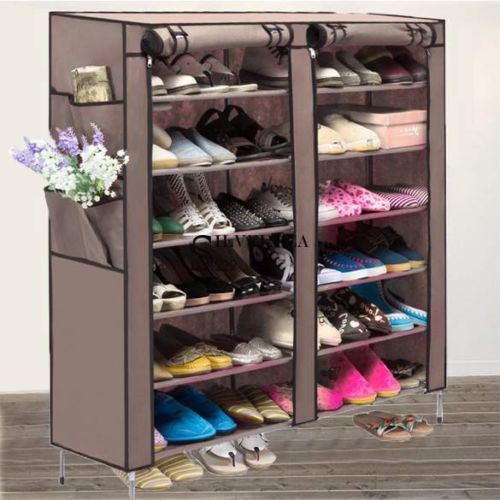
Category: cabinet